Jessica Rothe

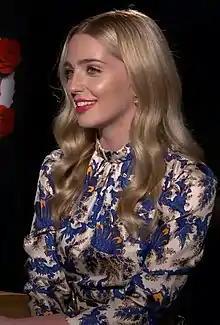

In 2017, Rothe starred in the Christopher Landon horror film "Happy Death Day"—originally titled "Half to Death"—as Theresa "Tree" Gelbman. The character was written with the intention of having more depth than the average slasher character, part of which is reflected through the nickname Tree as "trees need to grow and you see this character go from one person to another". "Happy Death Day" was a significant box office success, and was called a "starmaking" film for Rothe. Writing for RogerEbert.com, Brian Tallerico said that Rothe was "quite good in a way that makes me eager to see what she does next. Her performance is quite easily the best thing about the movie." Simran Hans of "The Guardian" described her as "endlessly watchable and witty". Jeannette Catsoulis of "The New York Times" called her "unimprovable", "inexhaustable and funny". The character has been called an example of the "final girl" trope, and established Rothe as a scream queen. She was nominated for a Fright Meter Award and a New Mexico Film Critics Circle Award.